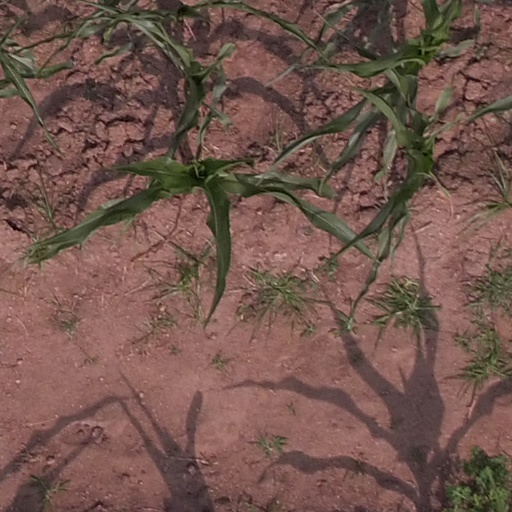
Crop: maize; corn